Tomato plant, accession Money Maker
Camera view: tilt-top (135 deg); turntable rotation: 30 degrees
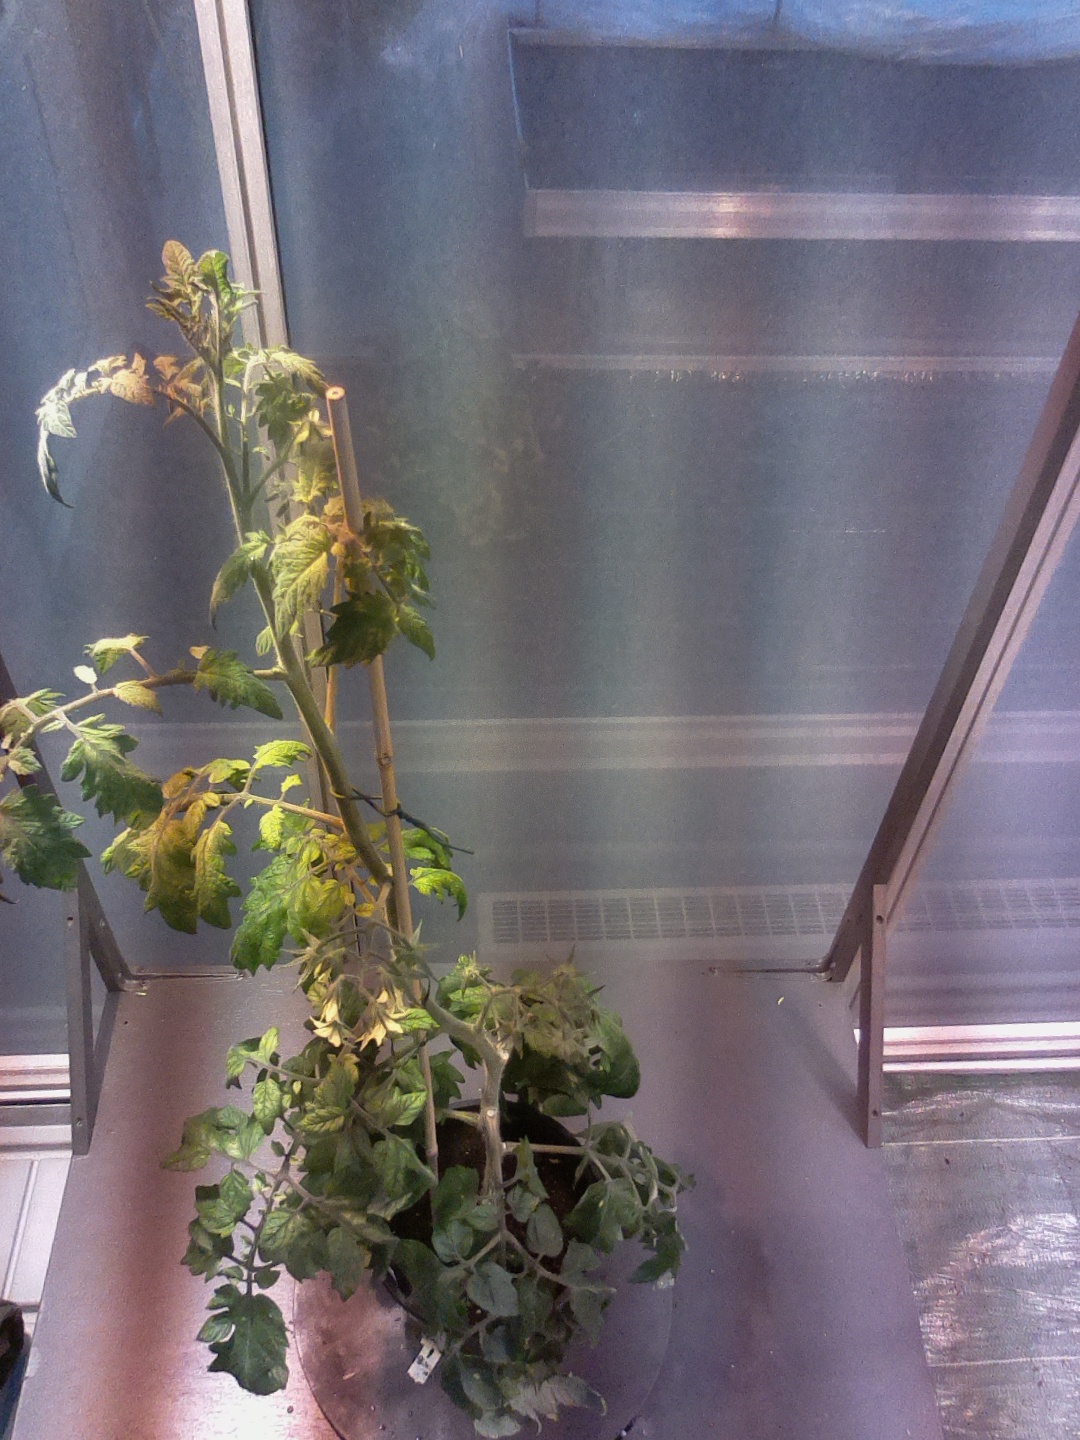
BBCH growth stage 71: 10%-20% of final fruit size